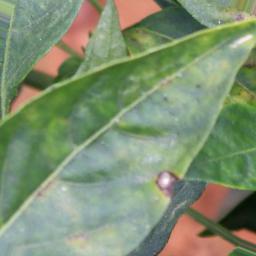
Label: cercospora